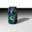
Label: can